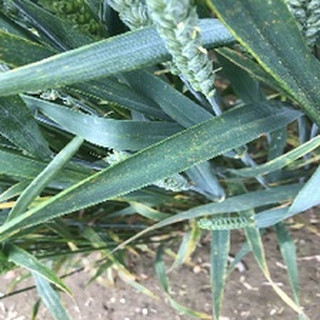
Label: wheat_brown_rust